Citipati (Buddhism)

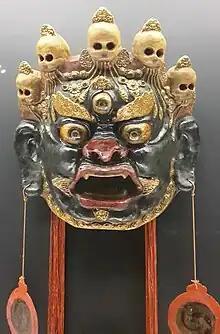
Tibetan Citipati mask depicting Mahākāla. The skull mask of Citipati is a reminder of the impermanence of life and the eternal cycle of life and death.

The Citipati were a couple of ascetics meditating near a graveyard. In their deep state of meditation, they did not notice a thief who had sneaked up on them. The thief beheaded them and threw them into the dirt, which caused them to reach the next stage of ascetic practices. Infuriated by the act, the Citipati swore vengeance to the thief and became the archenemy of thieves and other criminals.